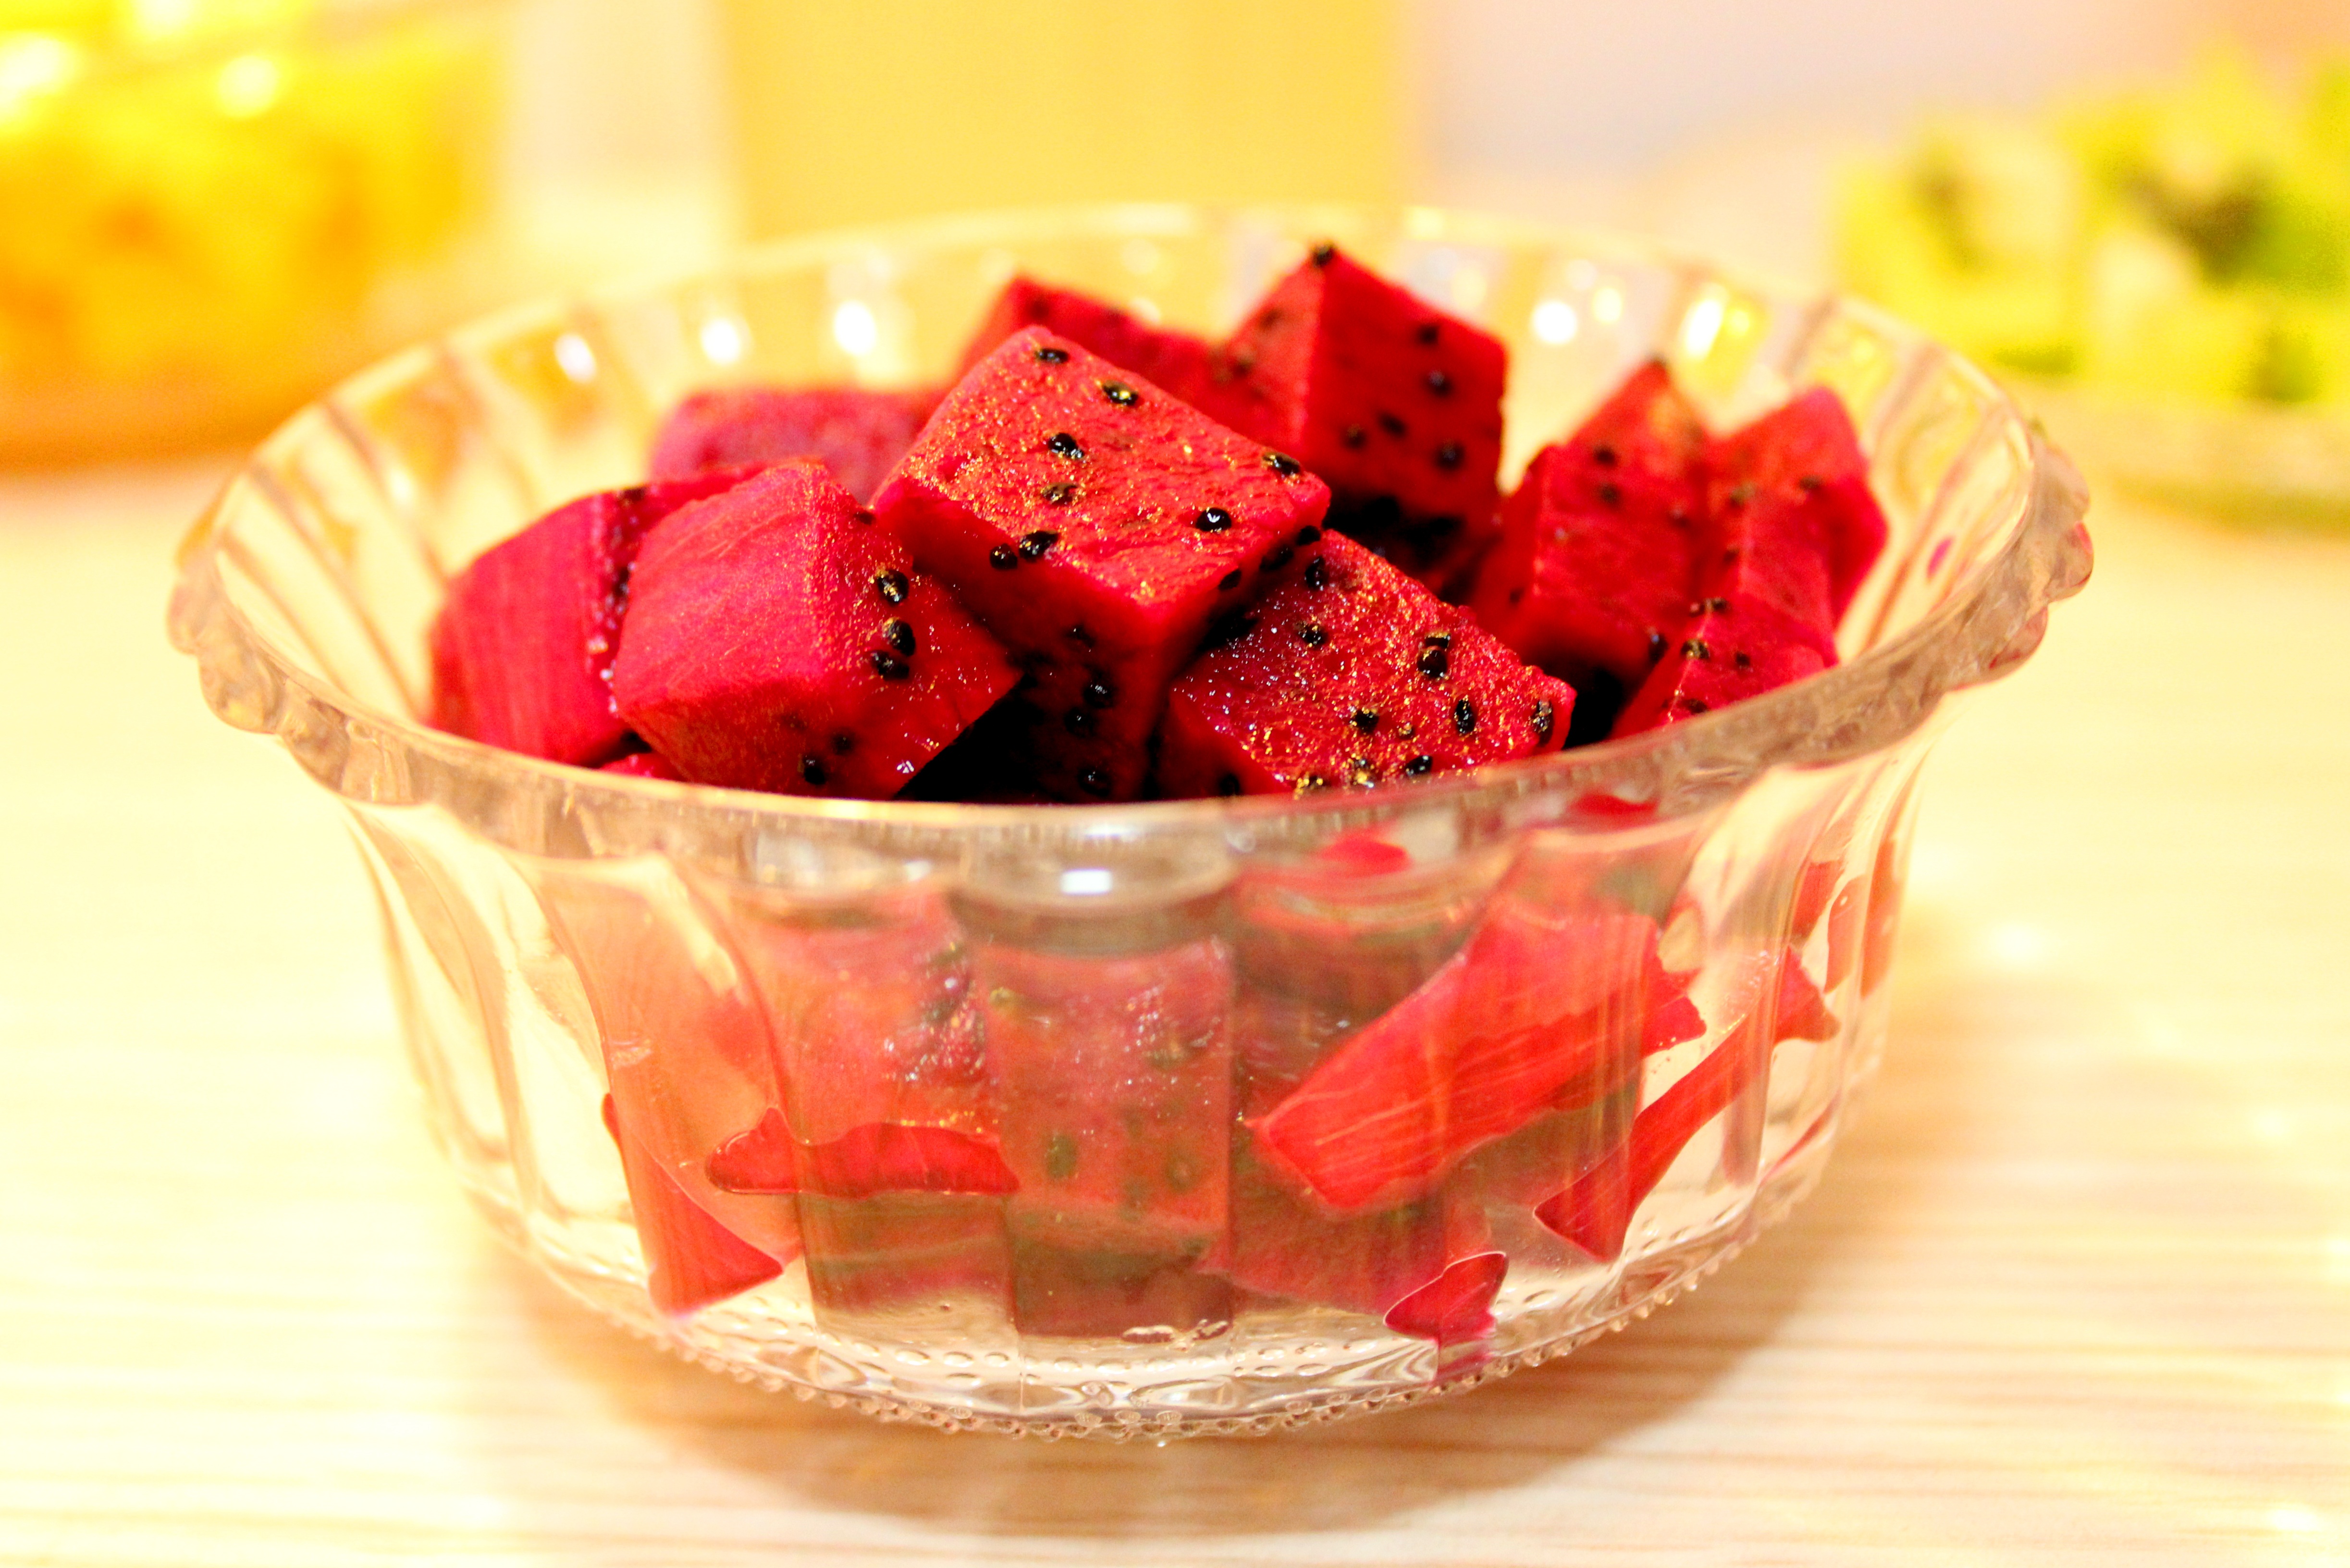
plant, raspberry, fruit, food, produce, dessert, health, strawberry, dragon fruit, strawberries, flowering plant, land plant